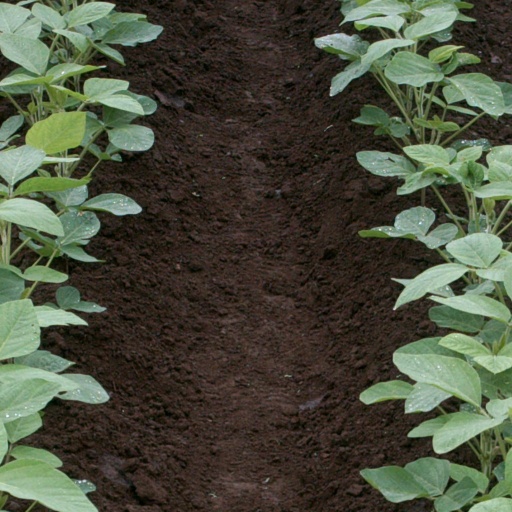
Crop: soybean